Sheep farming in New Zealand

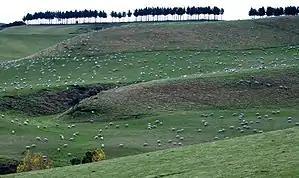
Landscape 'carpeted' with sheep

George Henry Moore established himself in North Canterbury. His Glenmark Station was for a time New Zealand's largest sheep run, and his daughter established the Christchurch tourist attraction Mona Vale with her inheritance. His biography says of him: